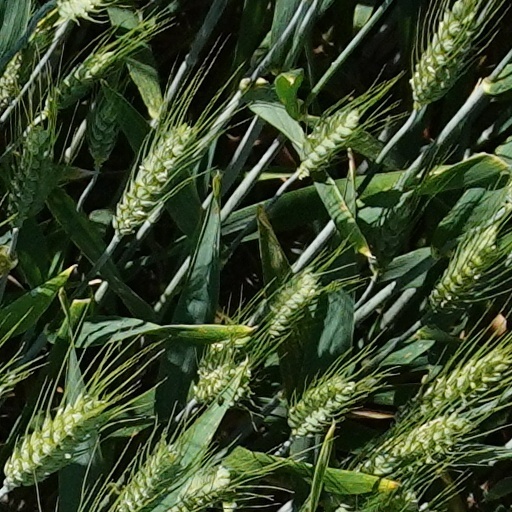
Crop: wheat